Bonneuil-en-France

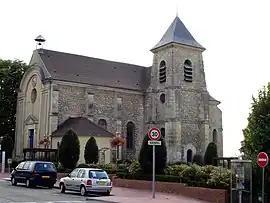
Saint Martin

Bonneuil-en-France is a commune in the Val-d'Oise department in Île-de-France in northern France.